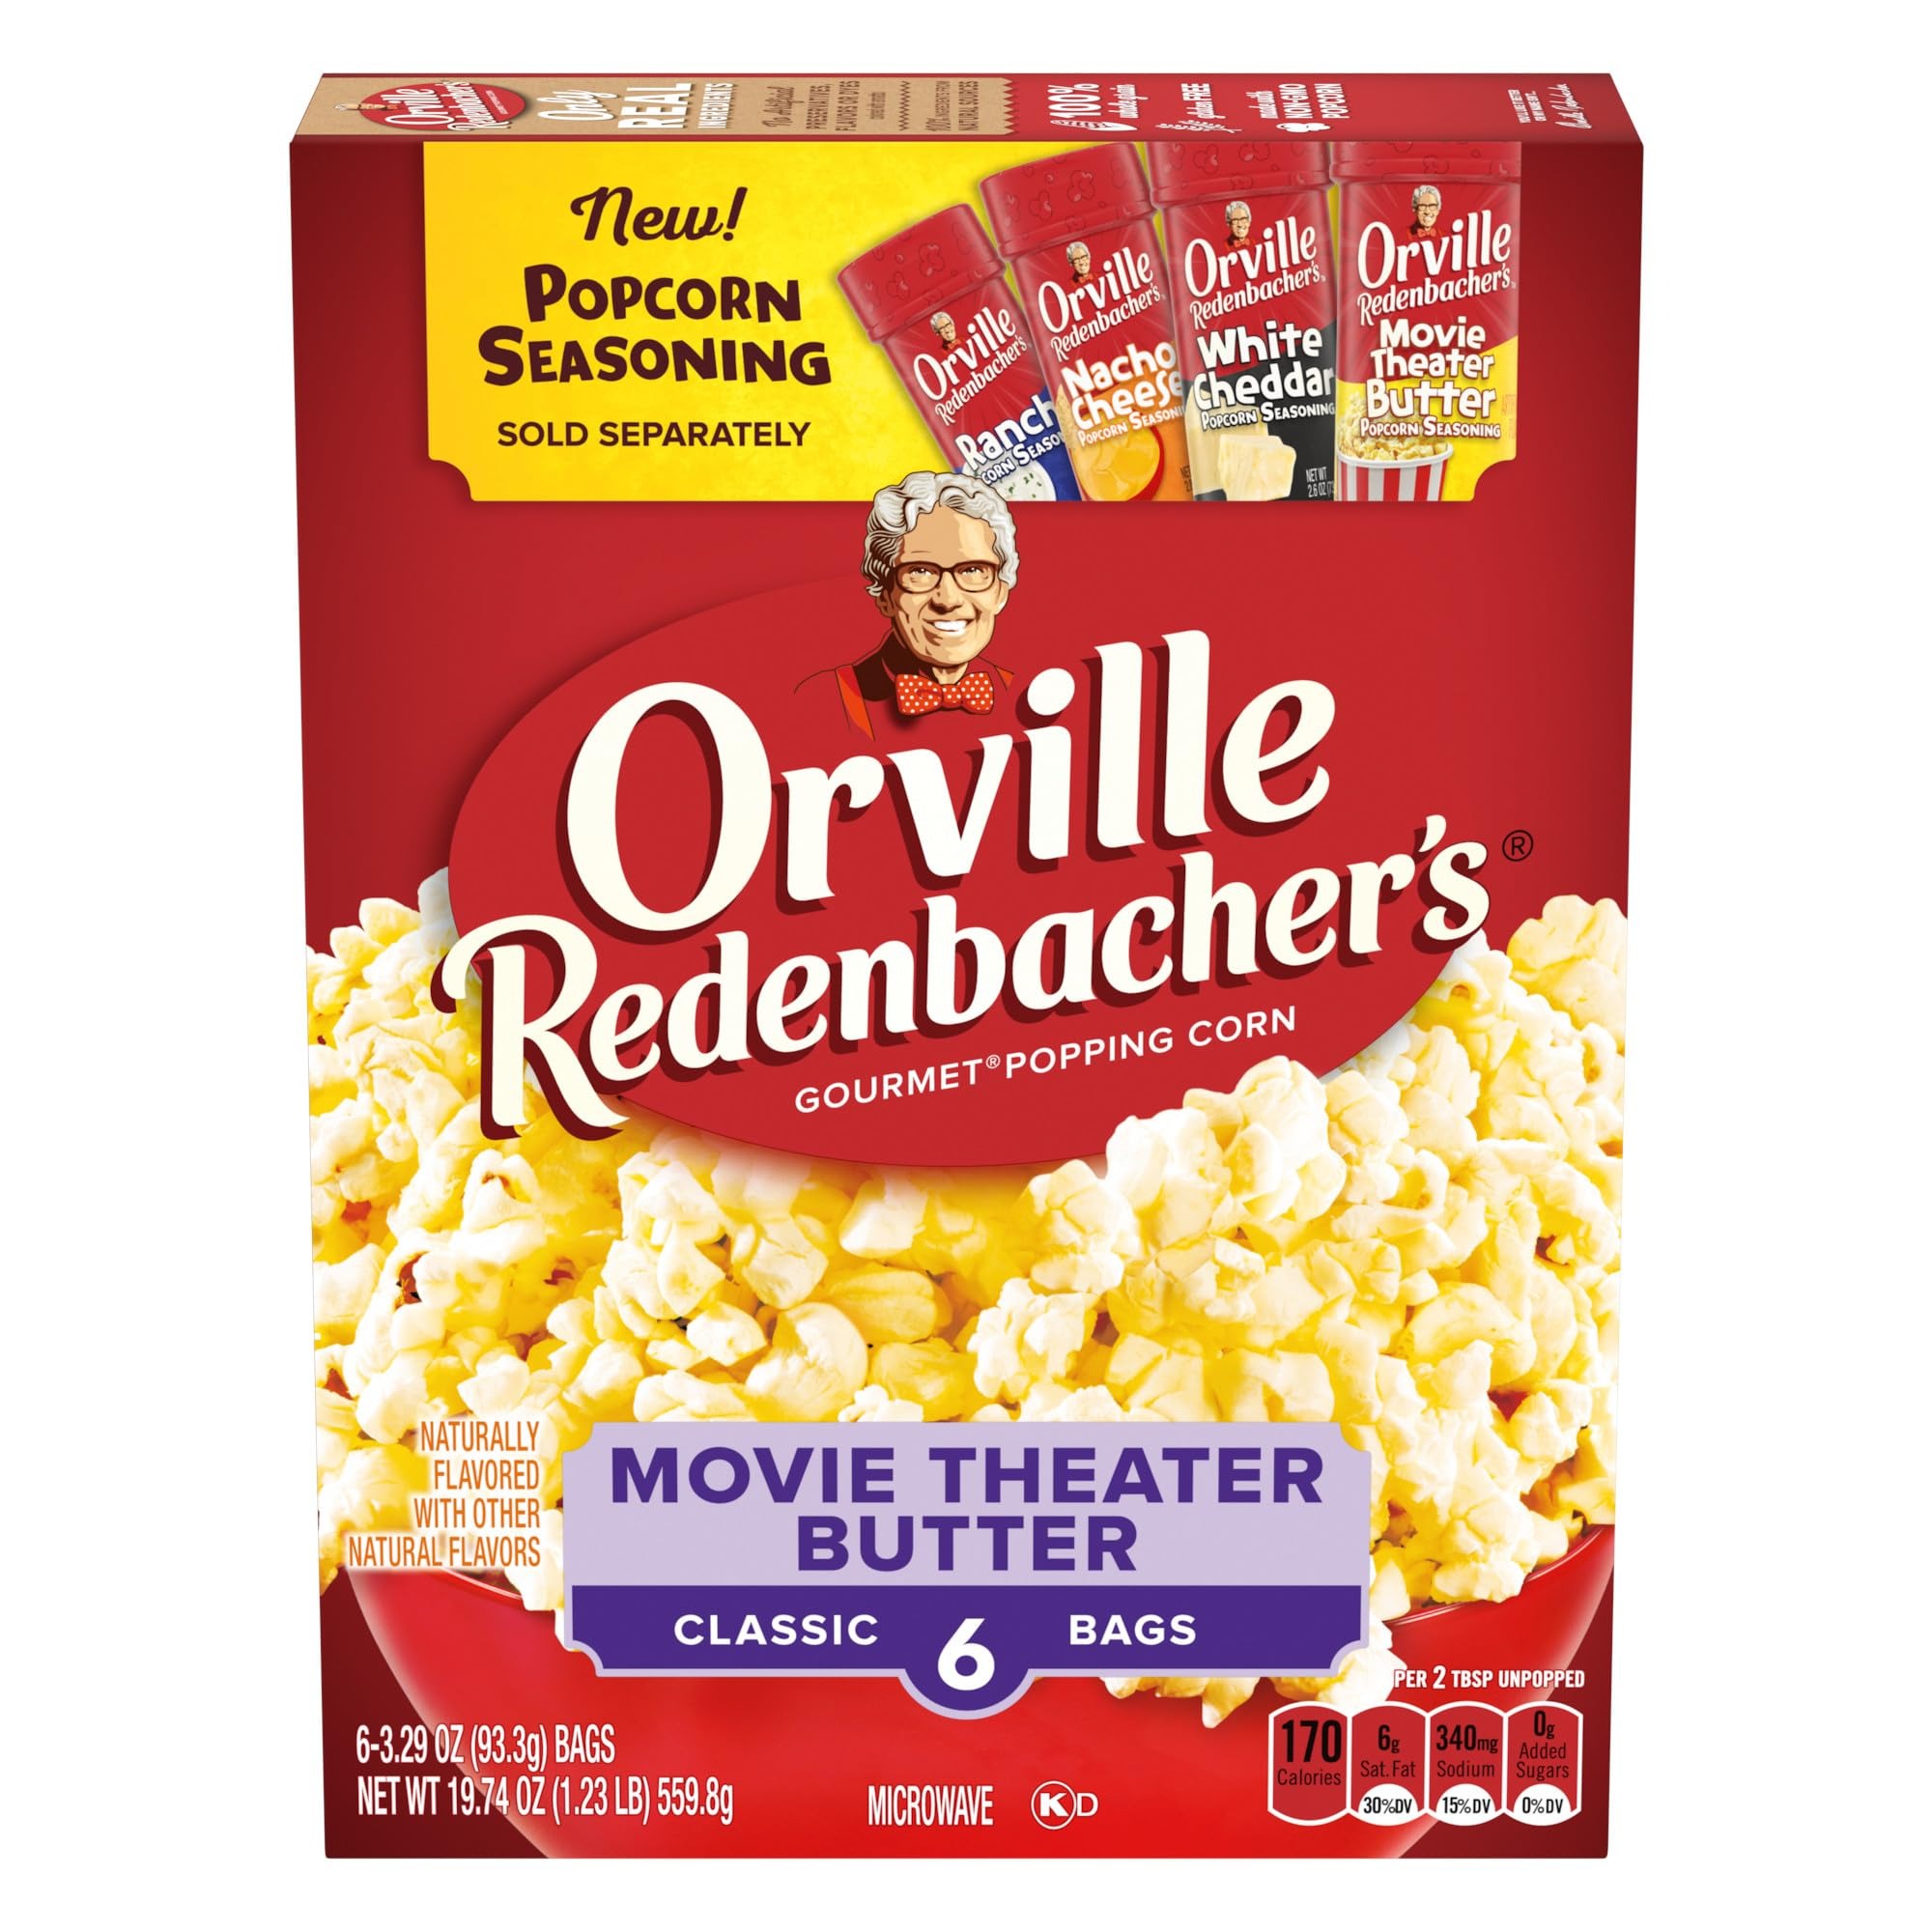
Item Name: Orville Redenbacher's Microwave Popcorn, Movie Theater Butter Flavor, 3.29 oz., 6-Count
Bullet Point 1: Contains (6) 3.29 oz. classic bags of Orville Redenbacher’s Movie Theater Butter Popcorn
Bullet Point 2: Orville Redenbacher’s is the only leading popcorn brand that uses real butter (Select products contain real butter. See package ingredients for details.)
Bullet Point 3: Orville Redenbacher’s is also the only leading brand of microwave popcorn with no artificial preservatives, flavors, or dyes in all of our products—so grab your favorite popcorn bowl, pop it up in a jiffy, and have a jolly time pretending like you’re at the movies
Bullet Point 4: In 1952, Orville Redenbacher hand selected a small group of farmers to grow his exclusive kernel, and our family farmers still grow our special kernels today
Bullet Point 5: Serve our buttery popcorn packs alongside your favorite sweet snacks to add a pop of fun (and flavor) to every occasion
Value: 19.74
Unit: Ounce

Price: 5.29